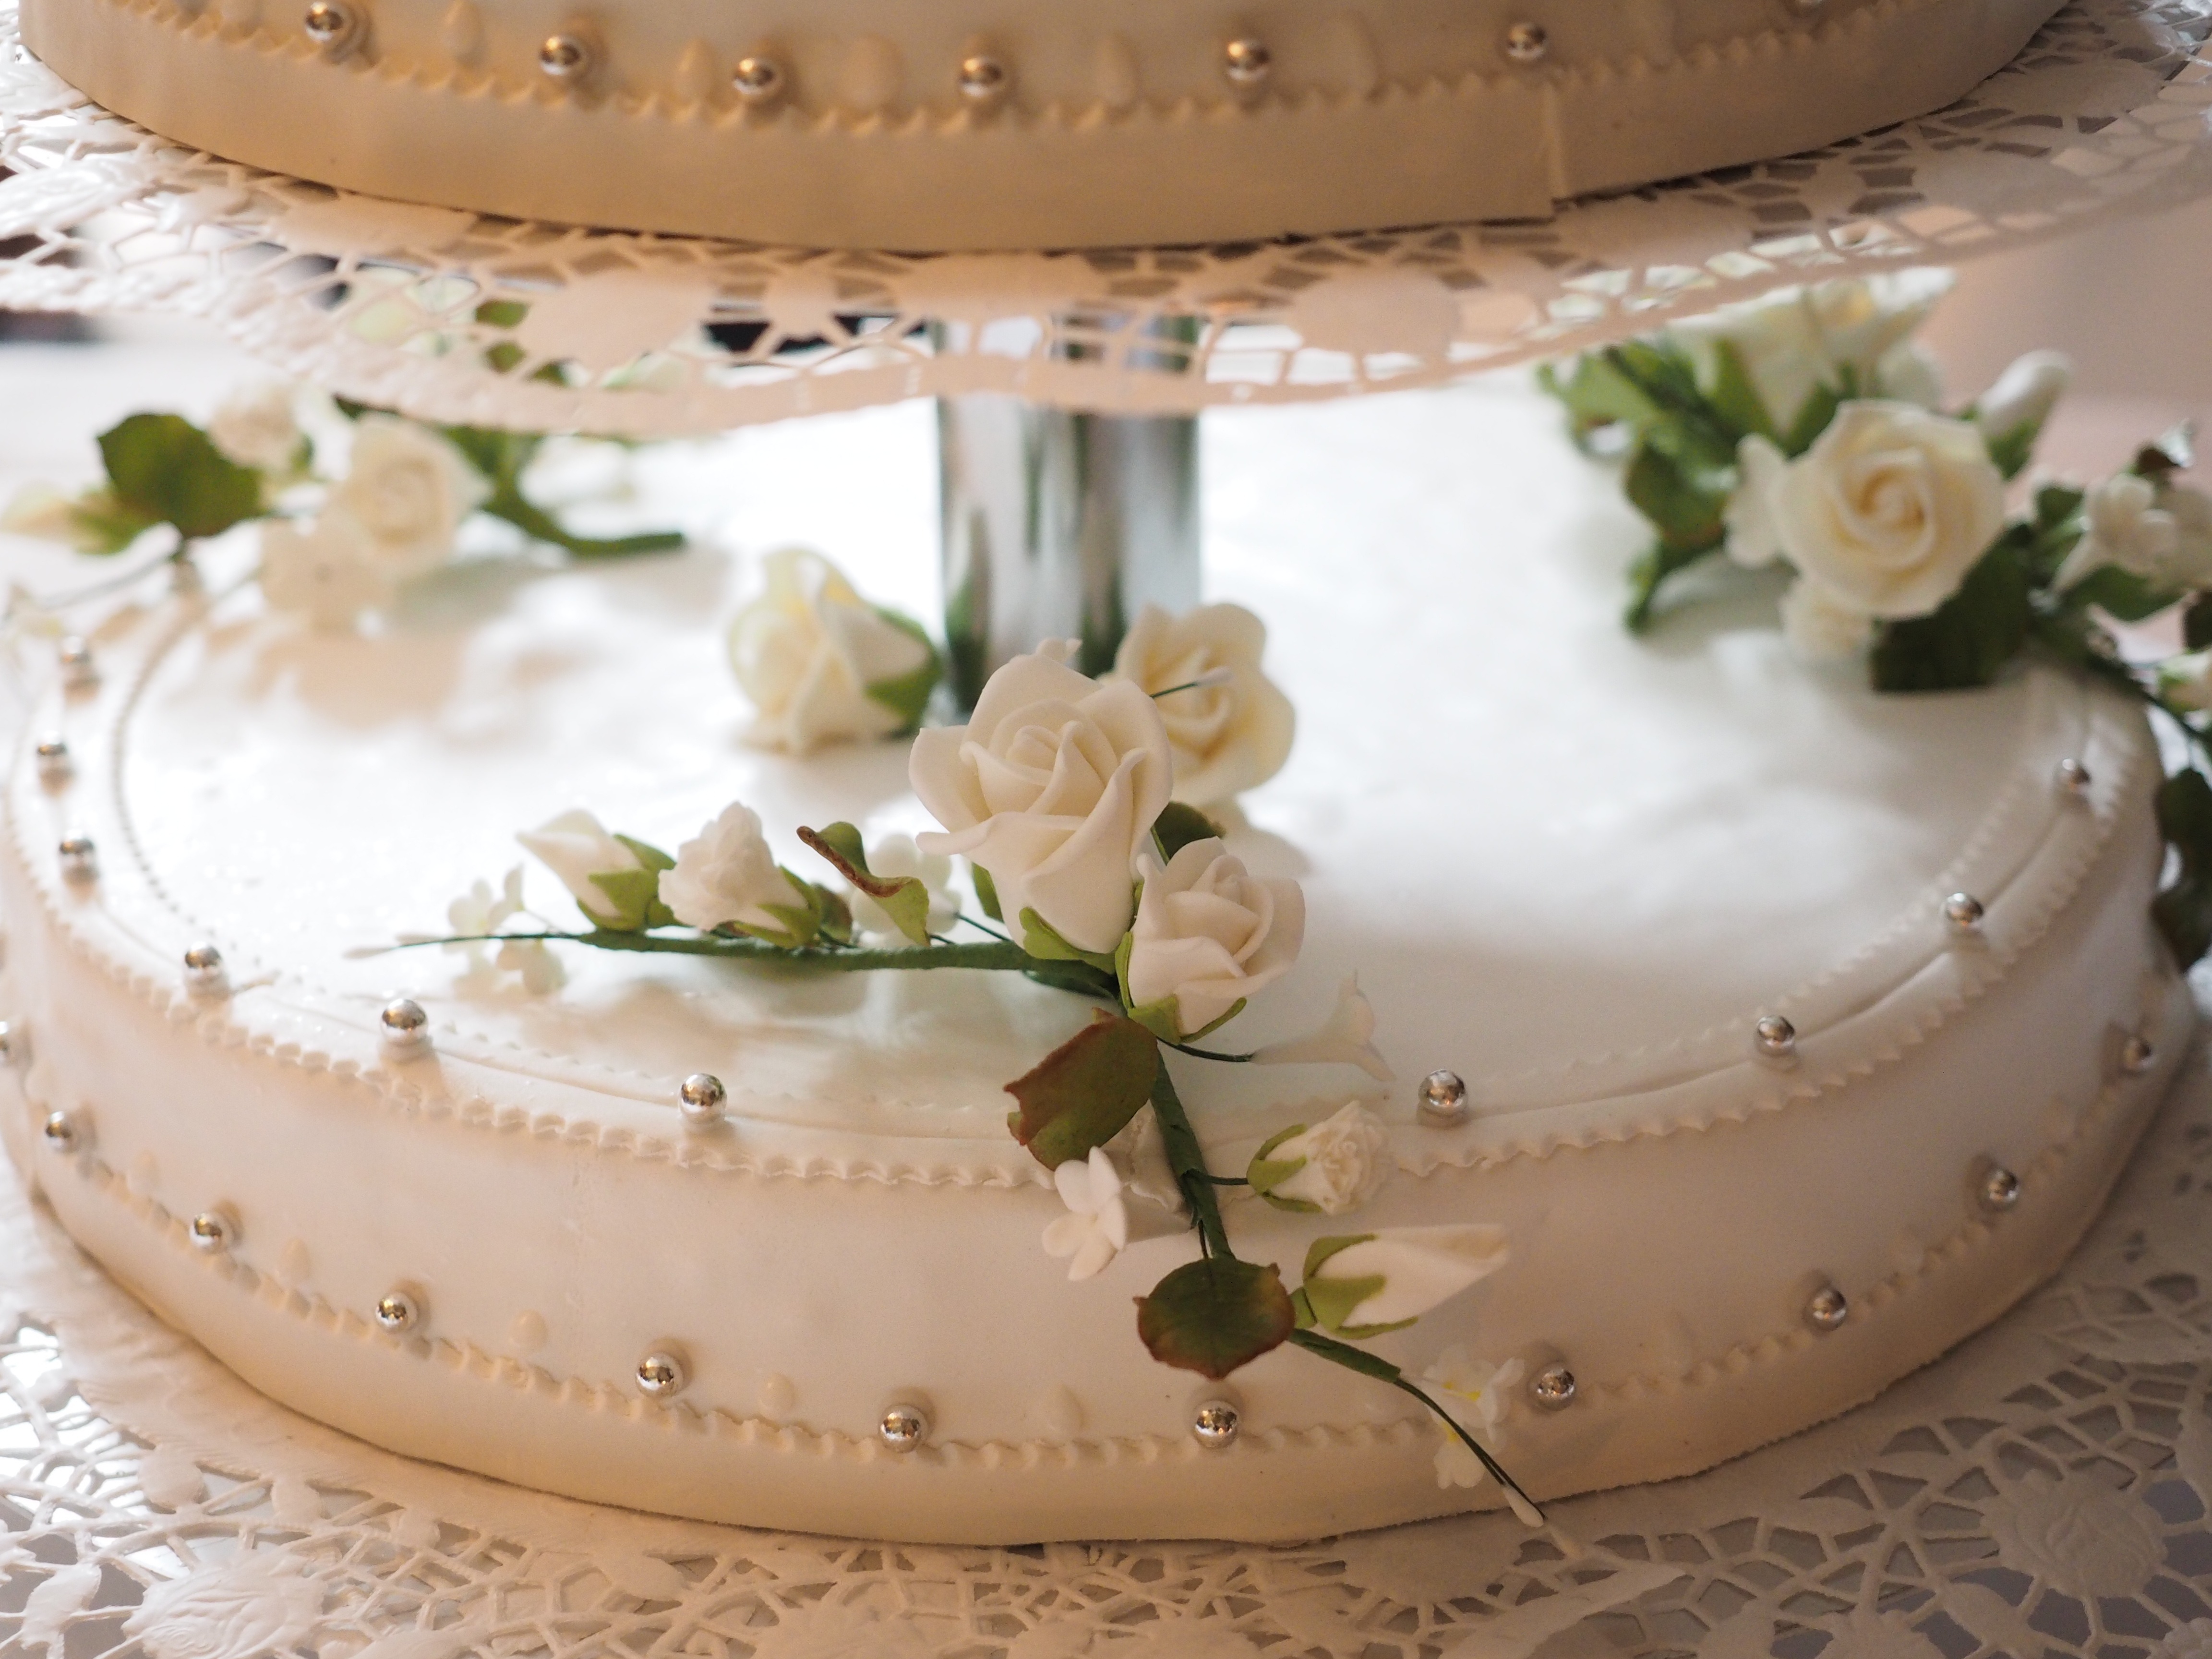
sweet, flower, food, dessert, marriage, delicious, cake, icing, wedding cake, torte, dishware, buttercream, cake decorating, centrepiece, cream pie, wedding ceremony supply